Central station

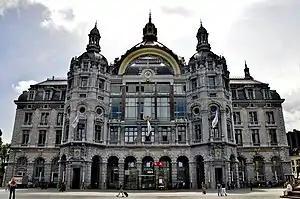
Antwerp Centraal station

The following stations are named "střed" or "centrum", indicating their central location between other stations serving the town: